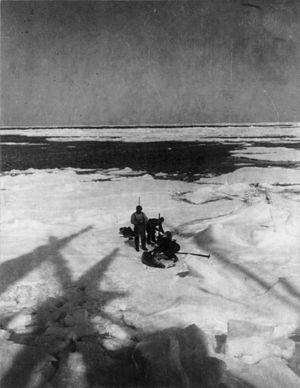
L’expédition Amundsen menée par le Norvégien Roald Amundsen à bord du Fram jusqu'à l'extrême Est de la mer de Ross, fut la première à atteindre le pôle Sud. Lui et quatre autres hommes arrivèrent à ski, menés par des chiens de traîneaux jusqu'au pôle le 14 décembre 1911, un mois avant une expédition britannique menée par Robert Falcon Scott. Amundsen et ses coéquipiers revinrent sains et saufs à leur base et apprirent par la suite que Scott et ses hommes avaient été trouvés morts dans leur tente lors de leur retour du pôle. Dans sa poche, Scott avait une lettre d'Amundsen adressée au roi Haakon de Norvège.